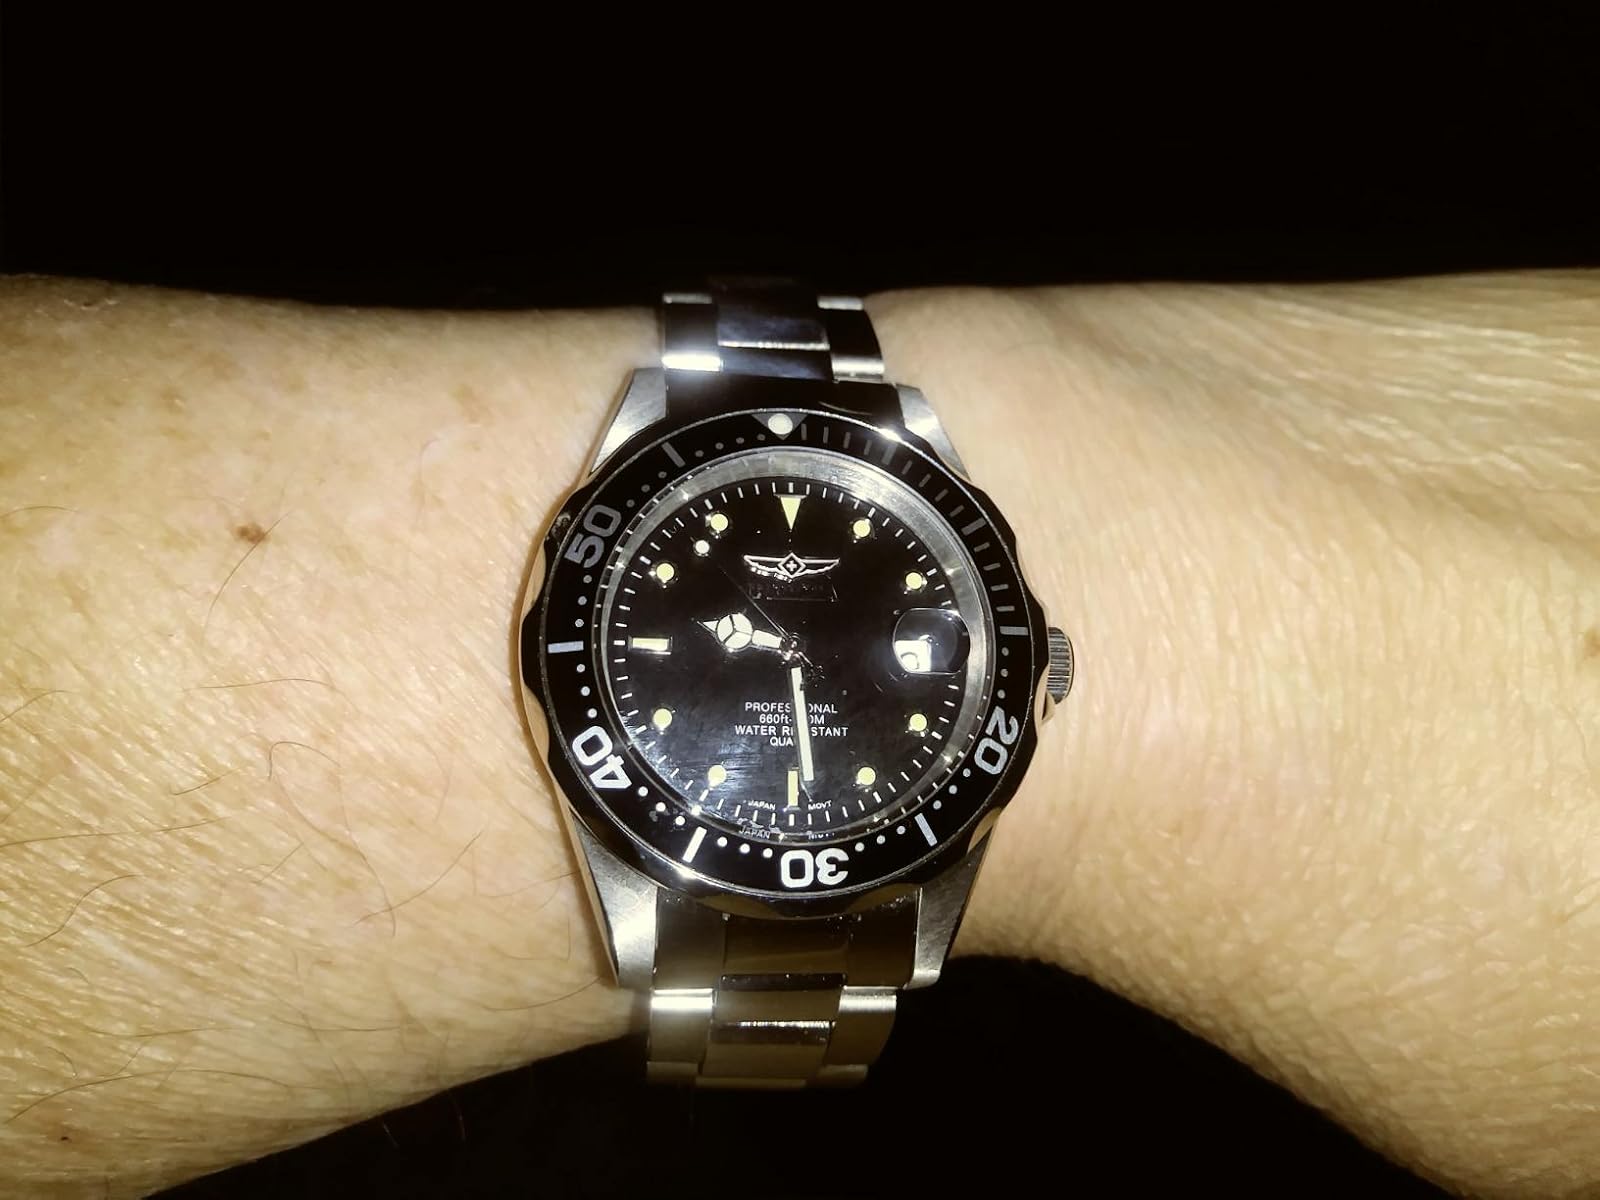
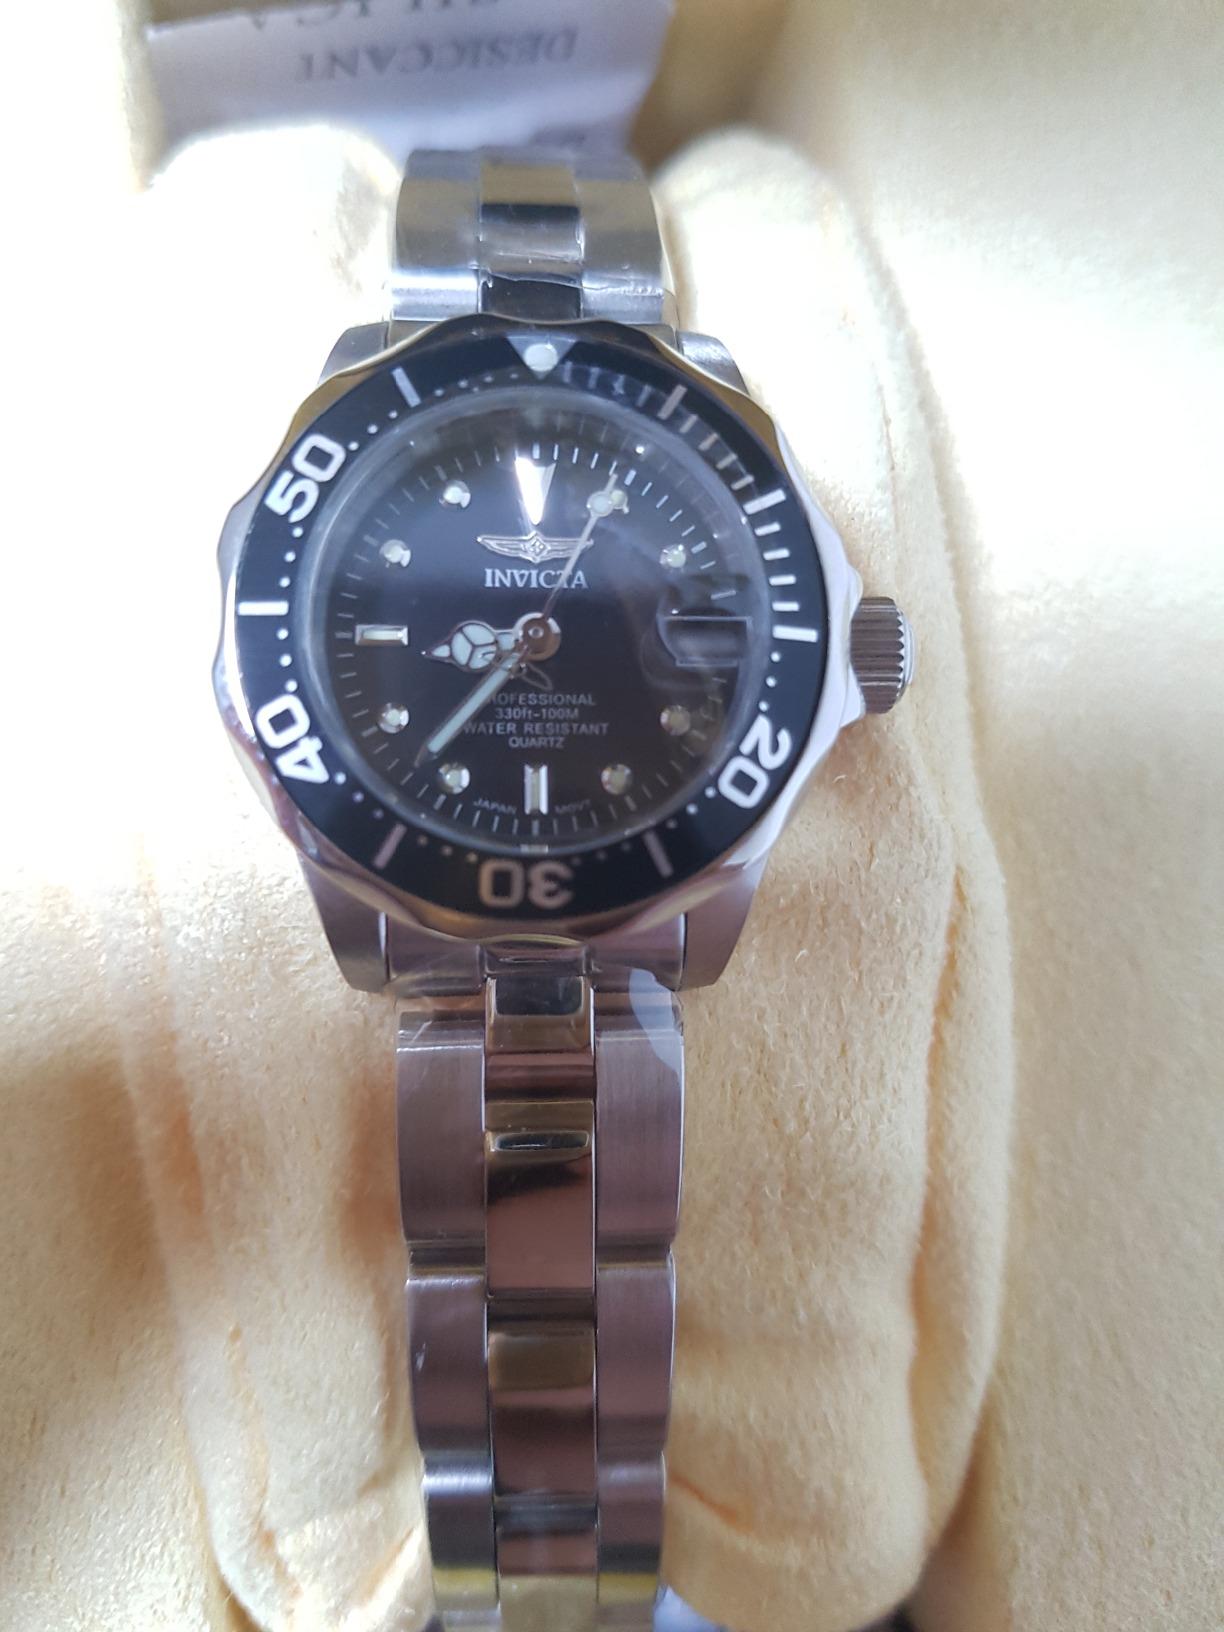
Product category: accessories_watch
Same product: yes